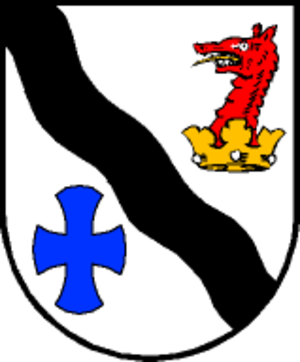
Schwarzach im Pongau est une commune autrichienne du district de Sankt Johann im Pongau dans l'État de Salzbourg.